Knight Games

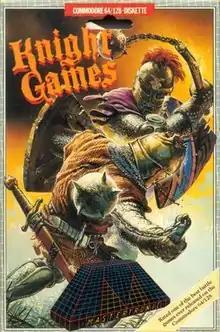

"Knight Games" is a game in which Medieval duels are conducted using weapons such as swords, battle axes, quarterstaves, and maces.